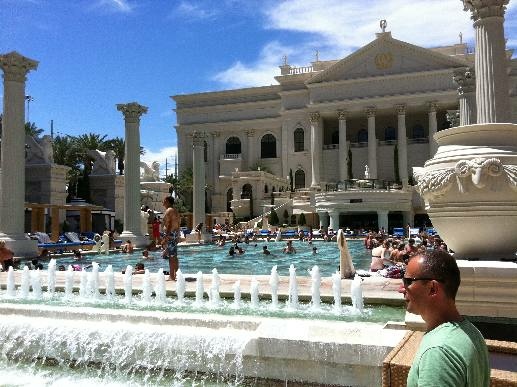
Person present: Yes